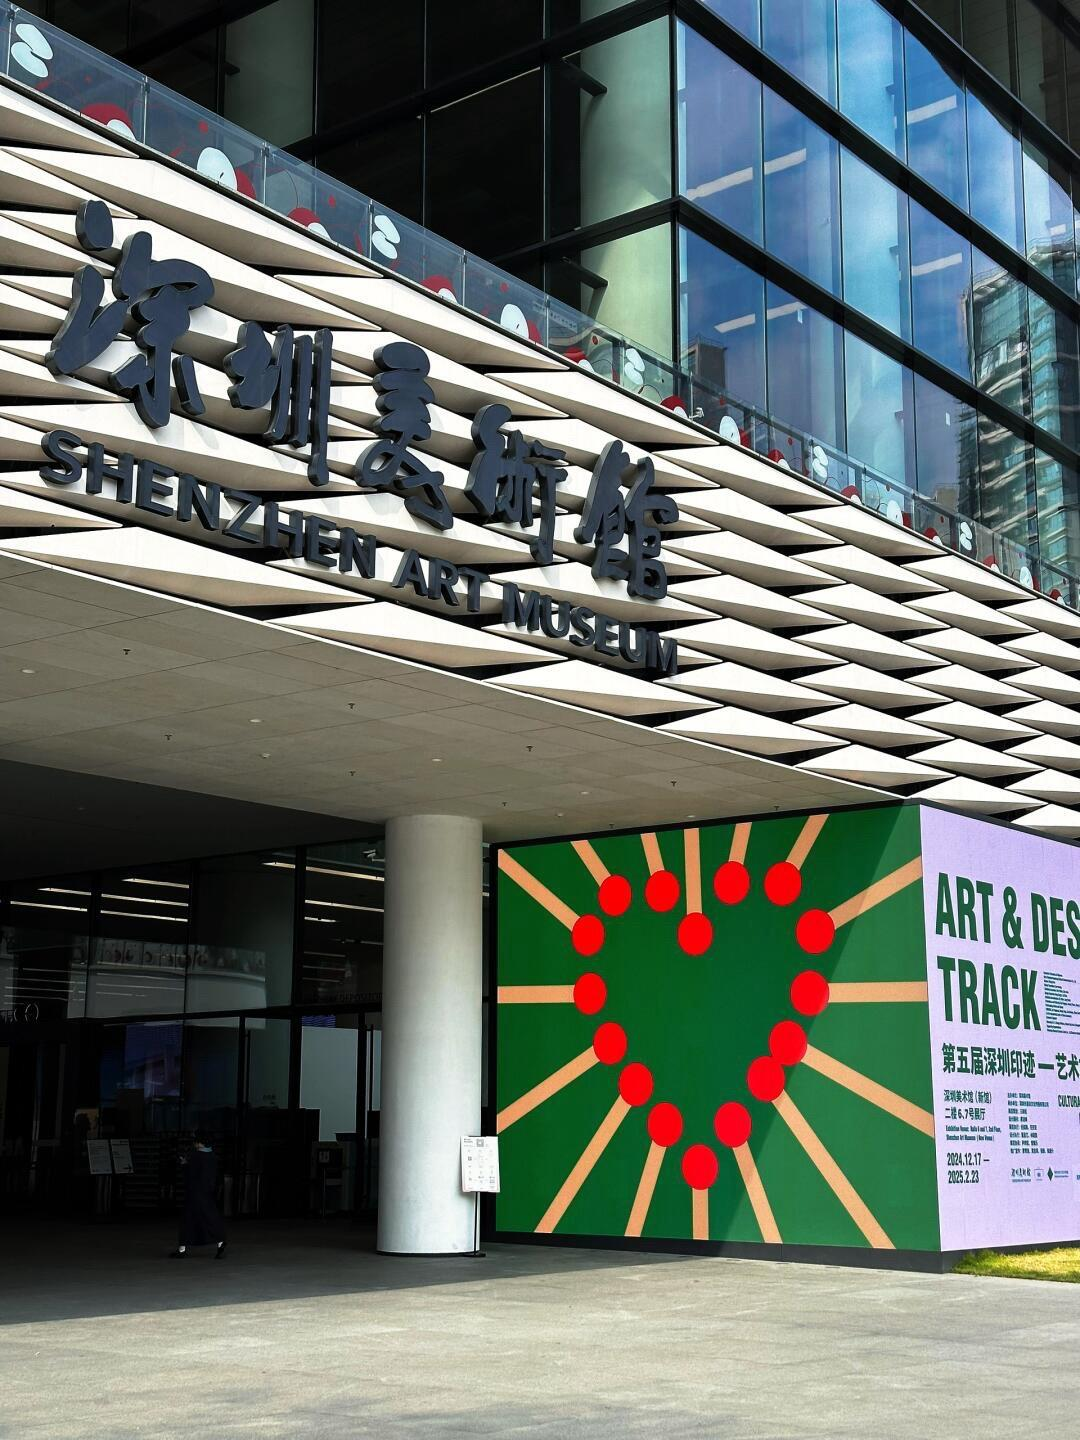
地标名称：深圳美术馆
所在城市：深圳市·龙华区